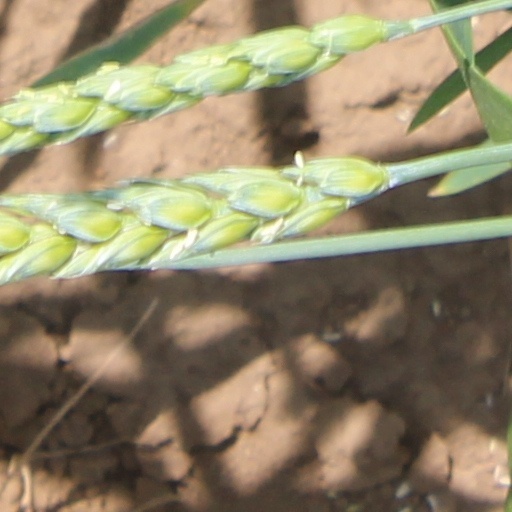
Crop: wheat